Rock carvings at Møllerstufossen

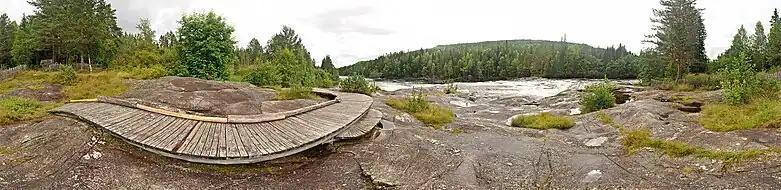
The area surrounding the rock carvings

The Rock carvings at Møllerstufossen are petroglyphs found in Nord-Sinni in Nordre Land municipality in Oppland county of Norway.